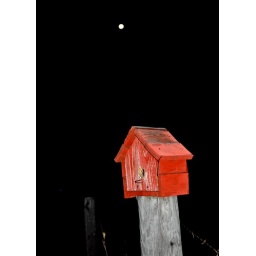
Full moon over red bird house on a fence post.